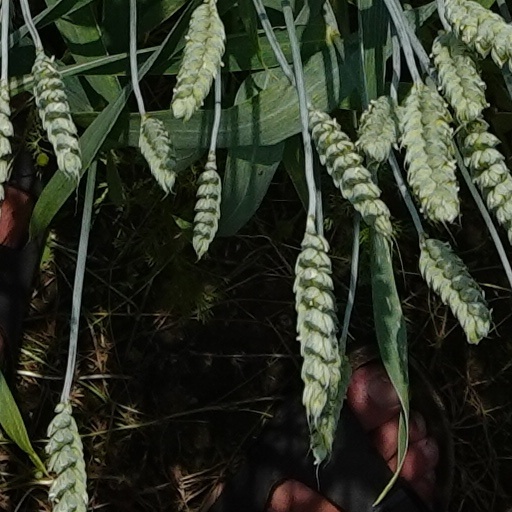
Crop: wheat